Alfonso VI of León and Castile

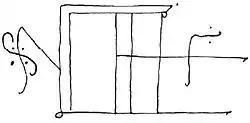
Signature of Alfonso VI, from a 1097 charter.

In 1097, there was a fourth Almoravid invasion. Alfonso received the news when he was on his way to Zaragoza to assist his vassal Al-Mustain II in his confrontation with King Peter I of Aragon and Navarre. Once again, the Almoravid objective was Toledo, and they defeated the Christian forces at the Battle of Consuegra on 15 August, thus confirming the decline of the reign of Alfonso VI that had begun in 1086 with the defeat at Sagrajas.